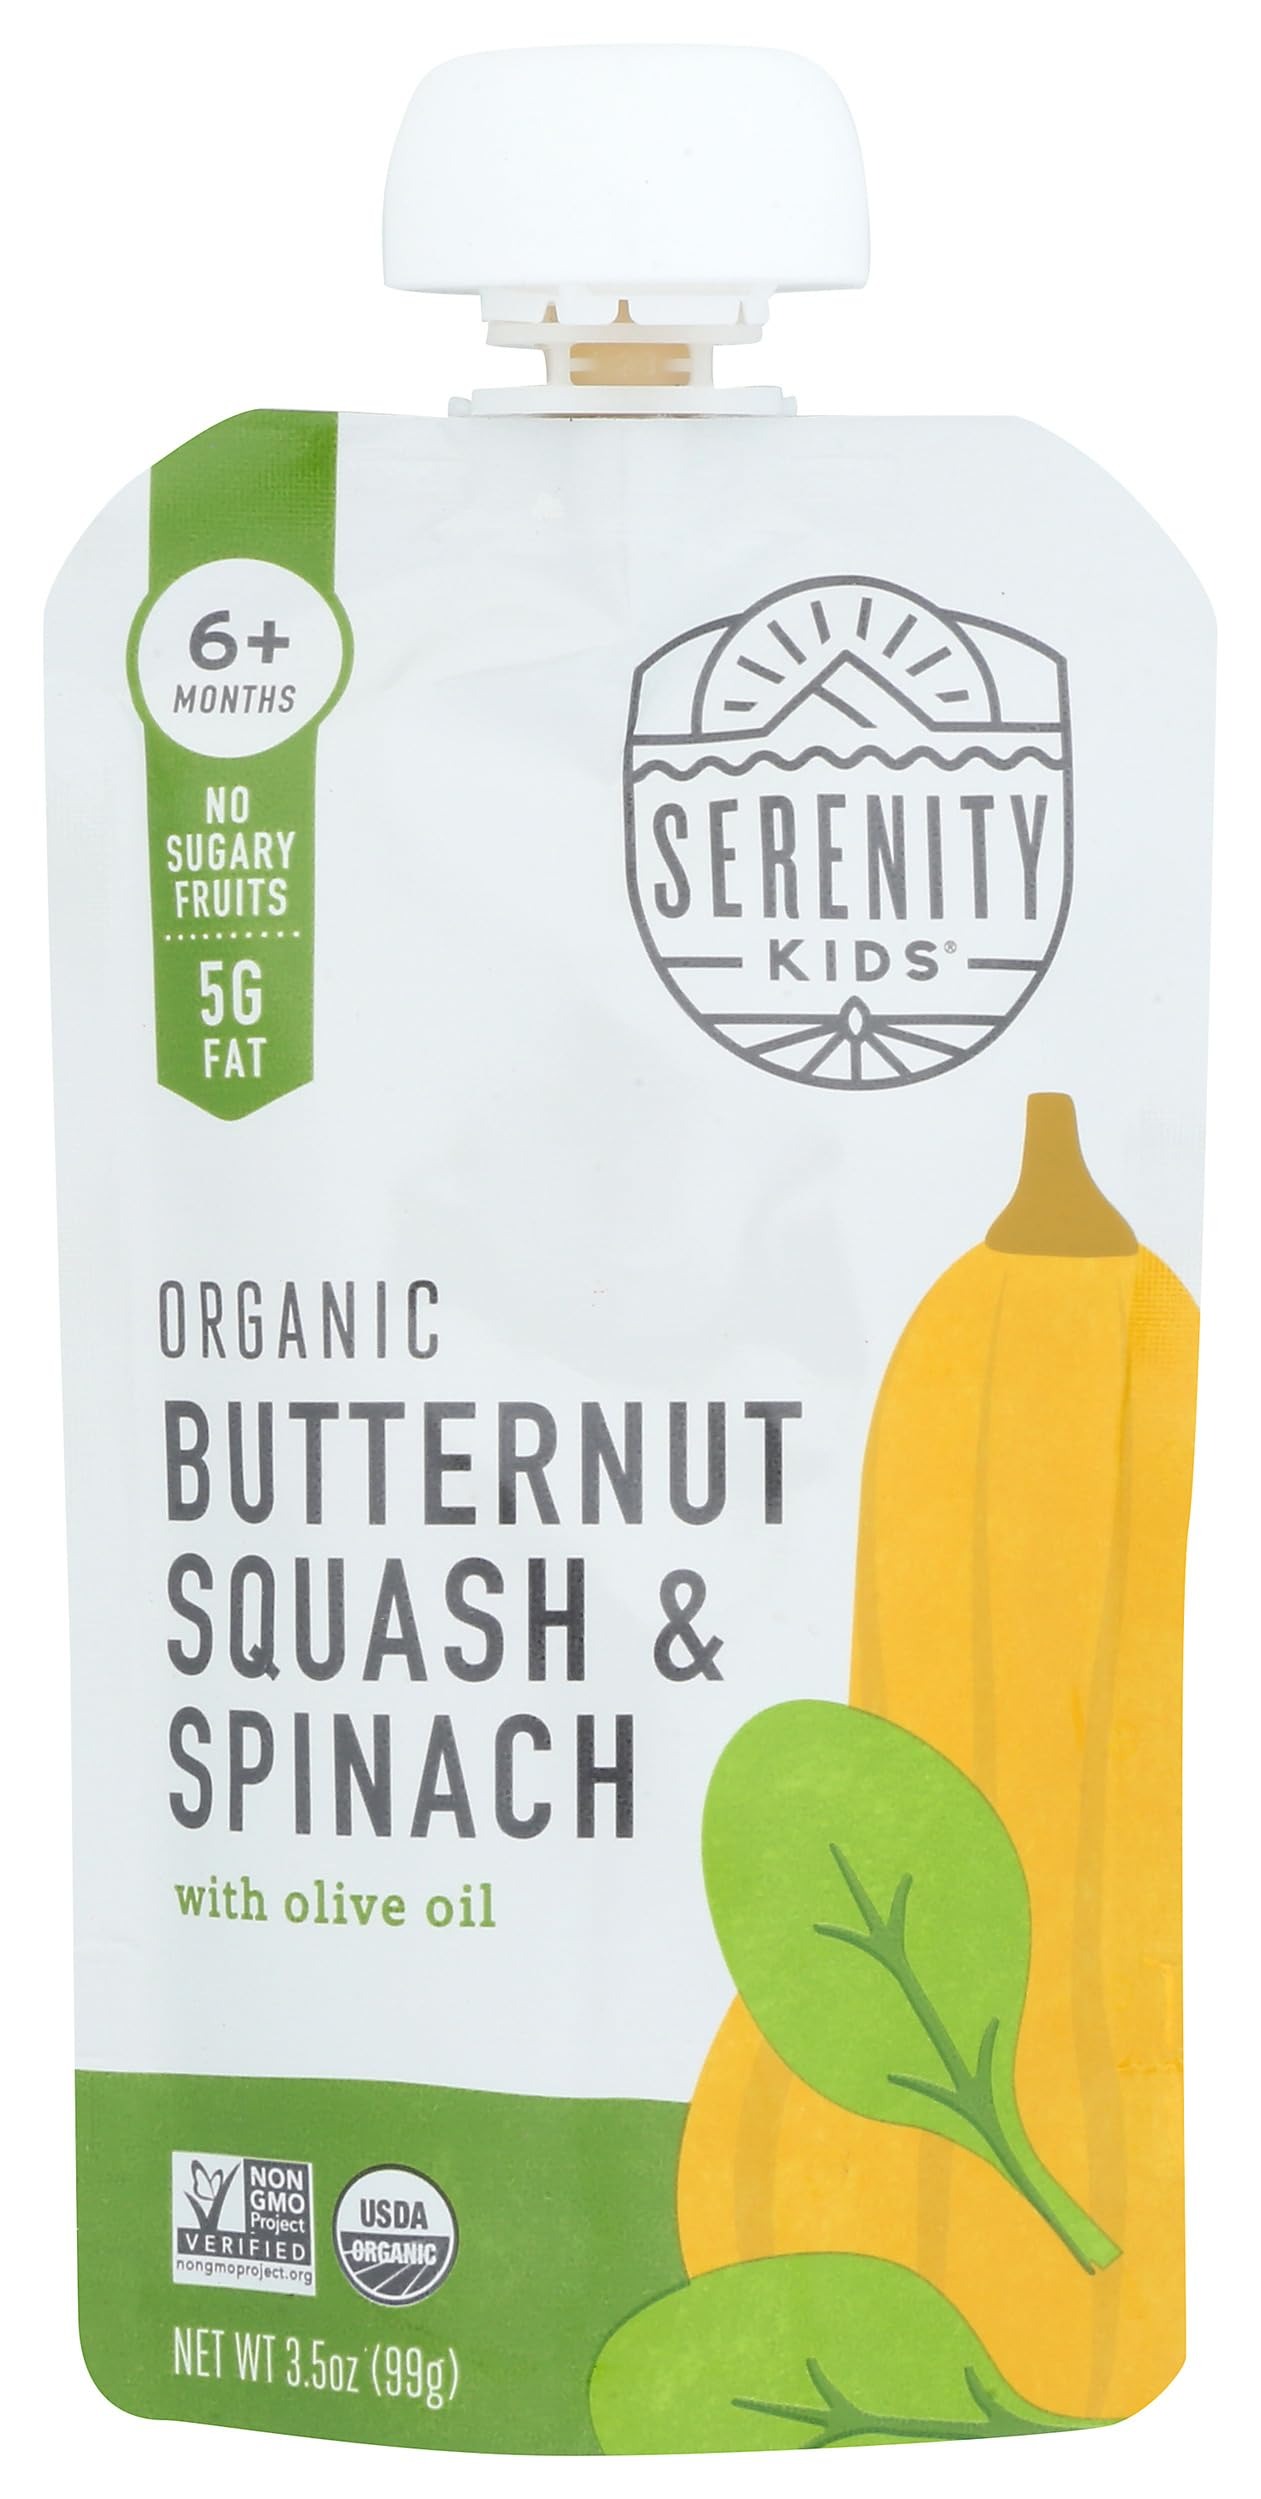
Item Name: Serenity Kids 6+ Months USDA Organic Veggie Puree Baby Food Pouches | No Sugary Fruits or Added Sugar | Allergen Free | 3.5 Ounce BPA-Free Pouch | Butternut Squash & Spinach | 1 Count
Bullet Point 1: ORGANIC BUTTERNUT SQUASH & SPINACH: Contains 1 pouch of baby food puree made from organic butternut squash and spinach plus healthy fats from avocado oil.
Bullet Point 2: PERFECT SAVORY BLENDS: Contains more protein and fats than sugar so your little one gets the most nutrition per bite, while also expanding their palate to richer, more savory flavors.
Bullet Point 3: NO SUGARY FRUITS: With no added sugars or sugary fruits, our veggie-first baby pouch meals are an ideal way to expand your baby’s palate!
Bullet Point 4: MINDFULLY MADE: Crafted to mimic the macronutrients of breast milk with ethically sourced meats, healthy fats, organic vegetables, and no artificial flavors or allergens.
Bullet Point 5: CLEAN LABEL PROJECT PURITY AWARD WINNER: This certification verifies rigorous ingredient testing for over 200 contaminants, including chemicals of concern and industrial and environmental toxins and contaminants (like heavy metals, pesticide residues, and plasticizers).
Bullet Point 6: RECYCLE YOUR POUCHES: Create a TerraCycle account and start collecting finished Serenity Kids baby food pouches in the freezer to prevent any odors. When ready, place the collection into any box you have at home and log into your account to download and print a pre-paid shipping label. Seal your collection box, tape on the printed shipping label, and send it via UPS to be recycled. Feel good knowing that TerraCycle gives your pouches a second life!
Bullet Point 7: FAMILY OWNED COMPANY: We're here for you and your little one! If you have any questions, concerns or feedback, please reach out to us!
Value: 3.5
Unit: Ounce

Price: 3.49